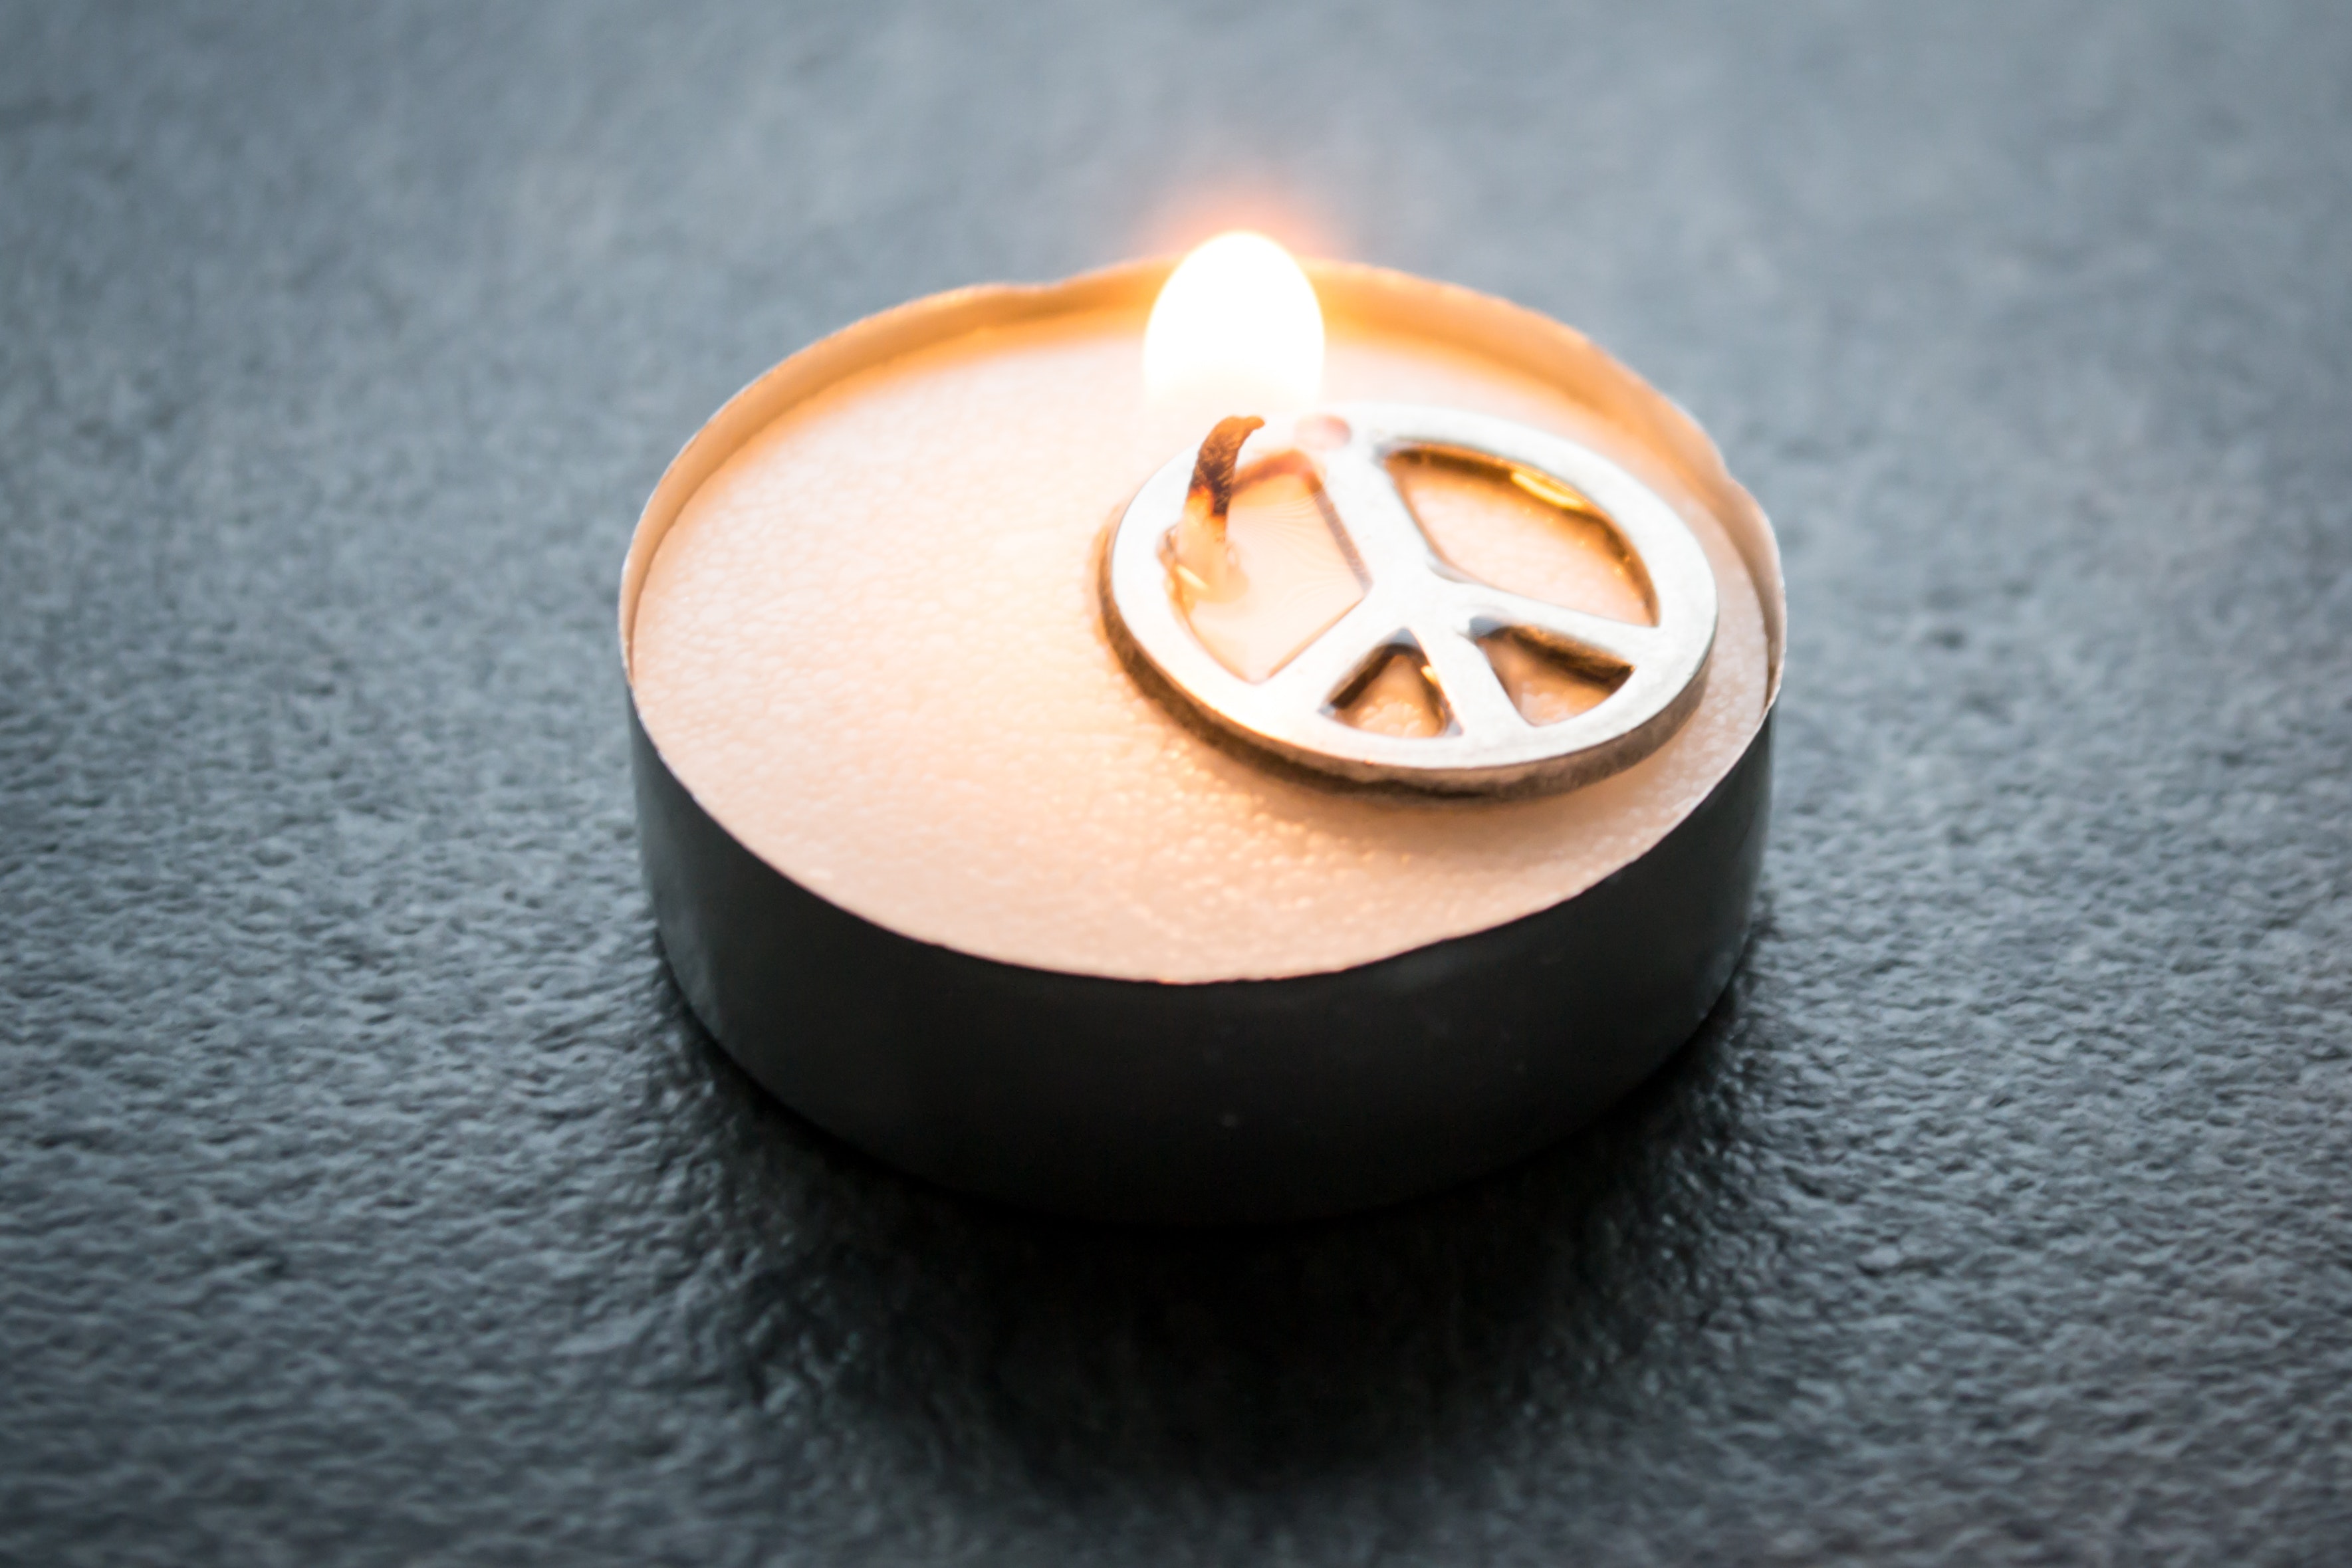
lighting, fashion accessory, metal